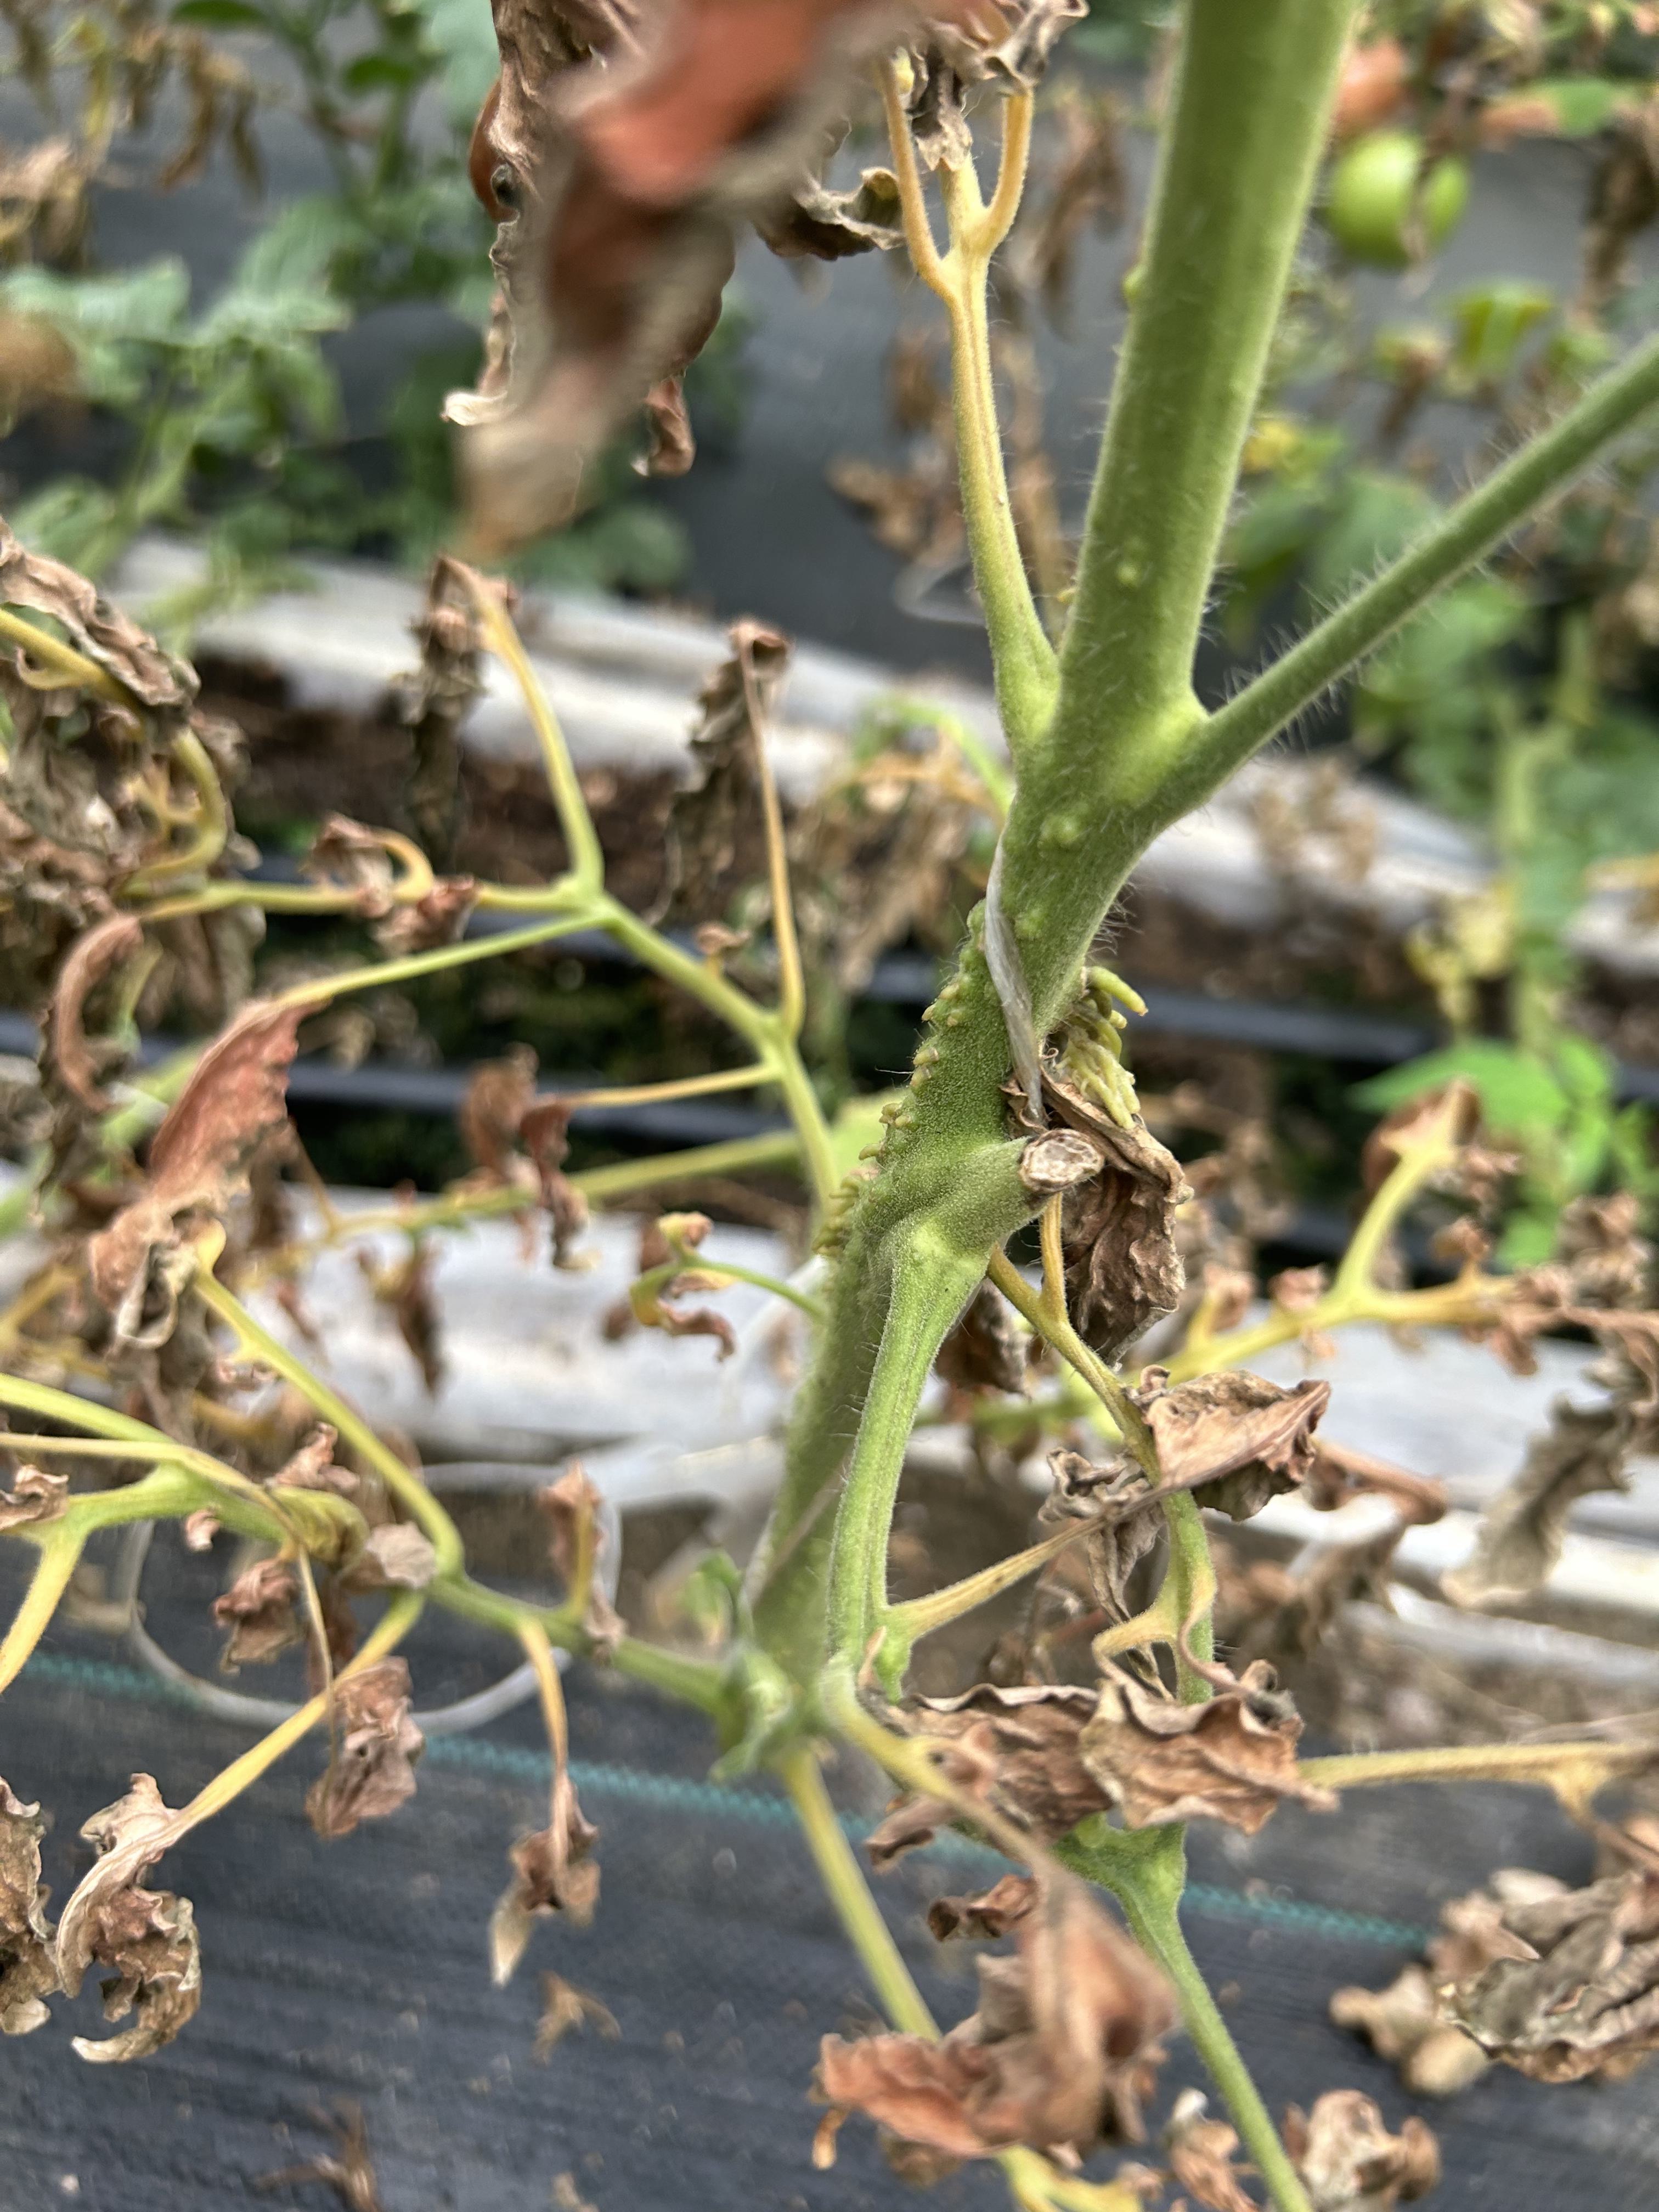
Disease: Wilt